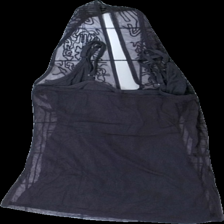
View: back
Type: Tank top
Category: Ladies
Brand: Not in the list
Brand text on label: vila
Colors: Purple
Material: 100% visc
Pattern: Other
Cut: Regular
Size: XS
Season: All
Damage location: bottom right
Damage 2 location: middle right
Damage 3 location: bottom left
Price range: <50
Recommended usage: Reuse
Comment: missing beads